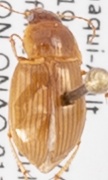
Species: Amara quenseli
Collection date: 2018-07-03
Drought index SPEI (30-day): -1.442
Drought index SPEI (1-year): -1.01
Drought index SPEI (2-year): -0.88